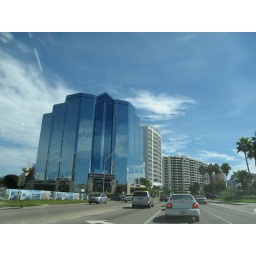
0161 shiny building in sarasota